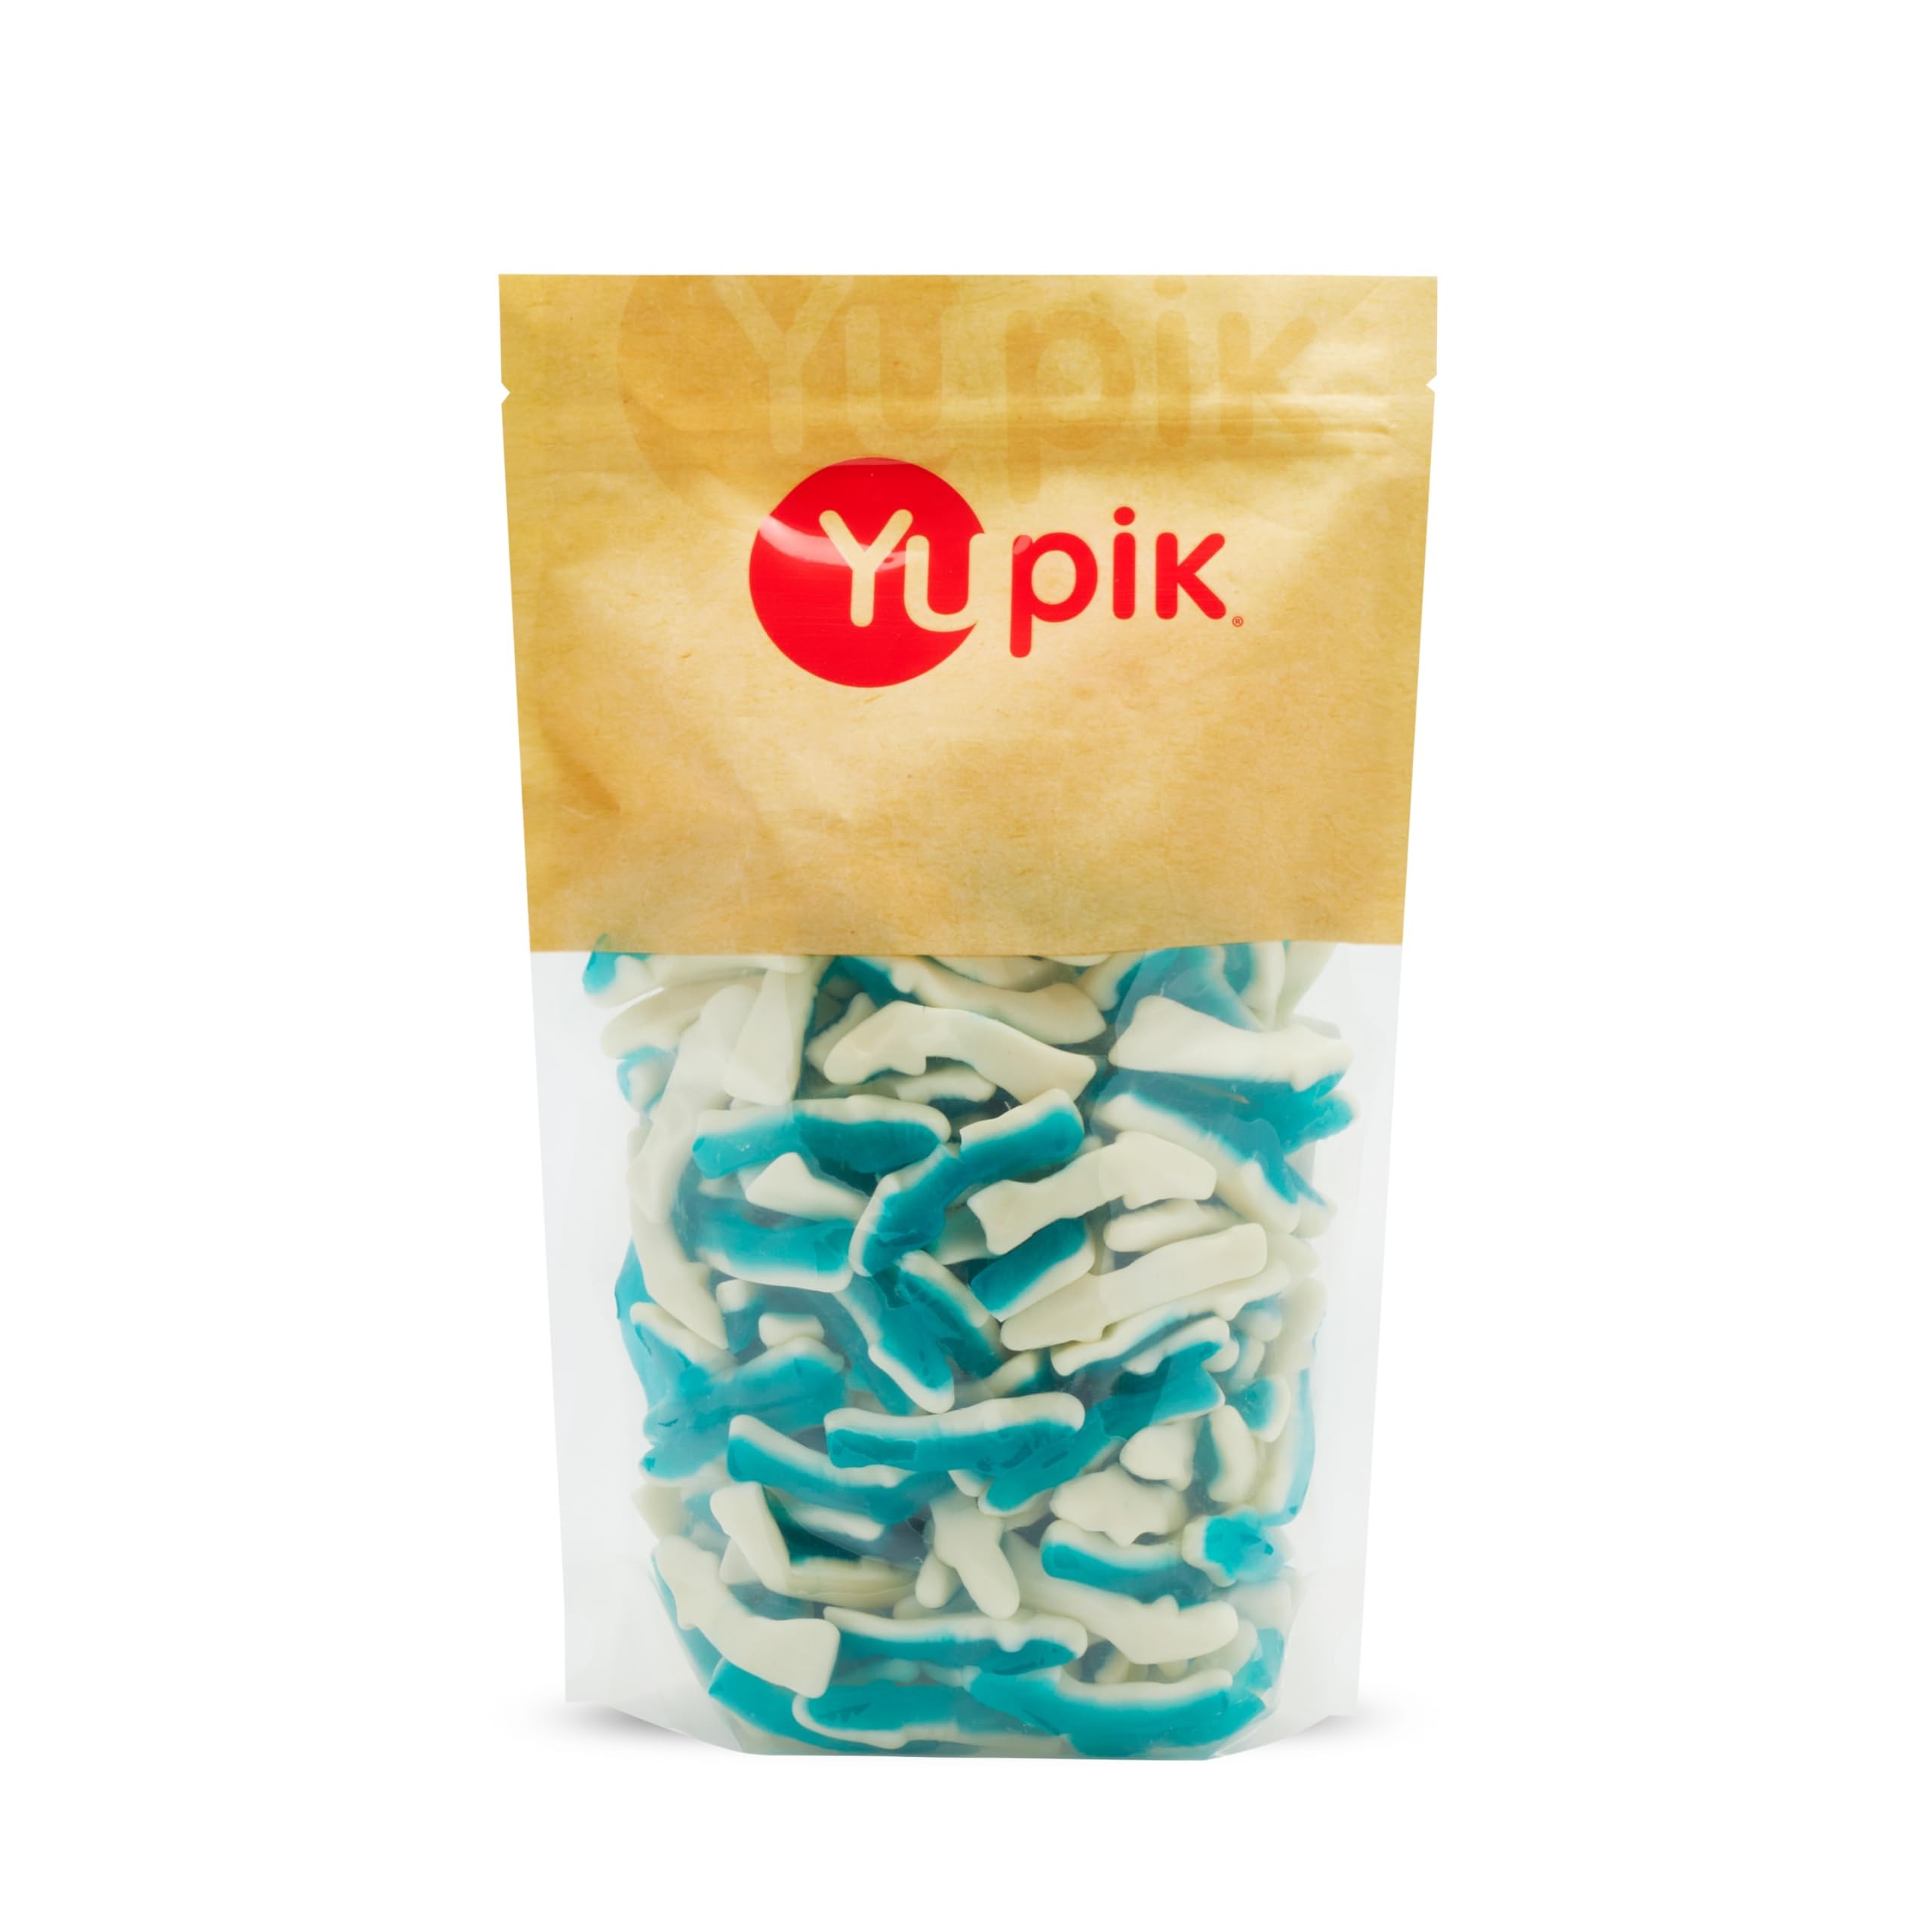
Item Name: Yupik Gummy Blue Sharks, 2.2 lb (35.2 oz), Gluten-Free, Fruity Flavor, Soft & Chewy, Shark-Shaped Gummies, Fun Treat, Sweet Candy, Delicious Snack, Ideal for Gifting, Holidays & Decorating
Bullet Point 1: Blue shark gummies
Bullet Point 2: Soft & chewy
Bullet Point 3: Sweet fruity flavors
Bullet Point 4: Certified gluten-free
Bullet Point 5: Ideal for snacking, gifting, Halloween treats, and more
Value: 35.2
Unit: Ounce

Price: 17.5